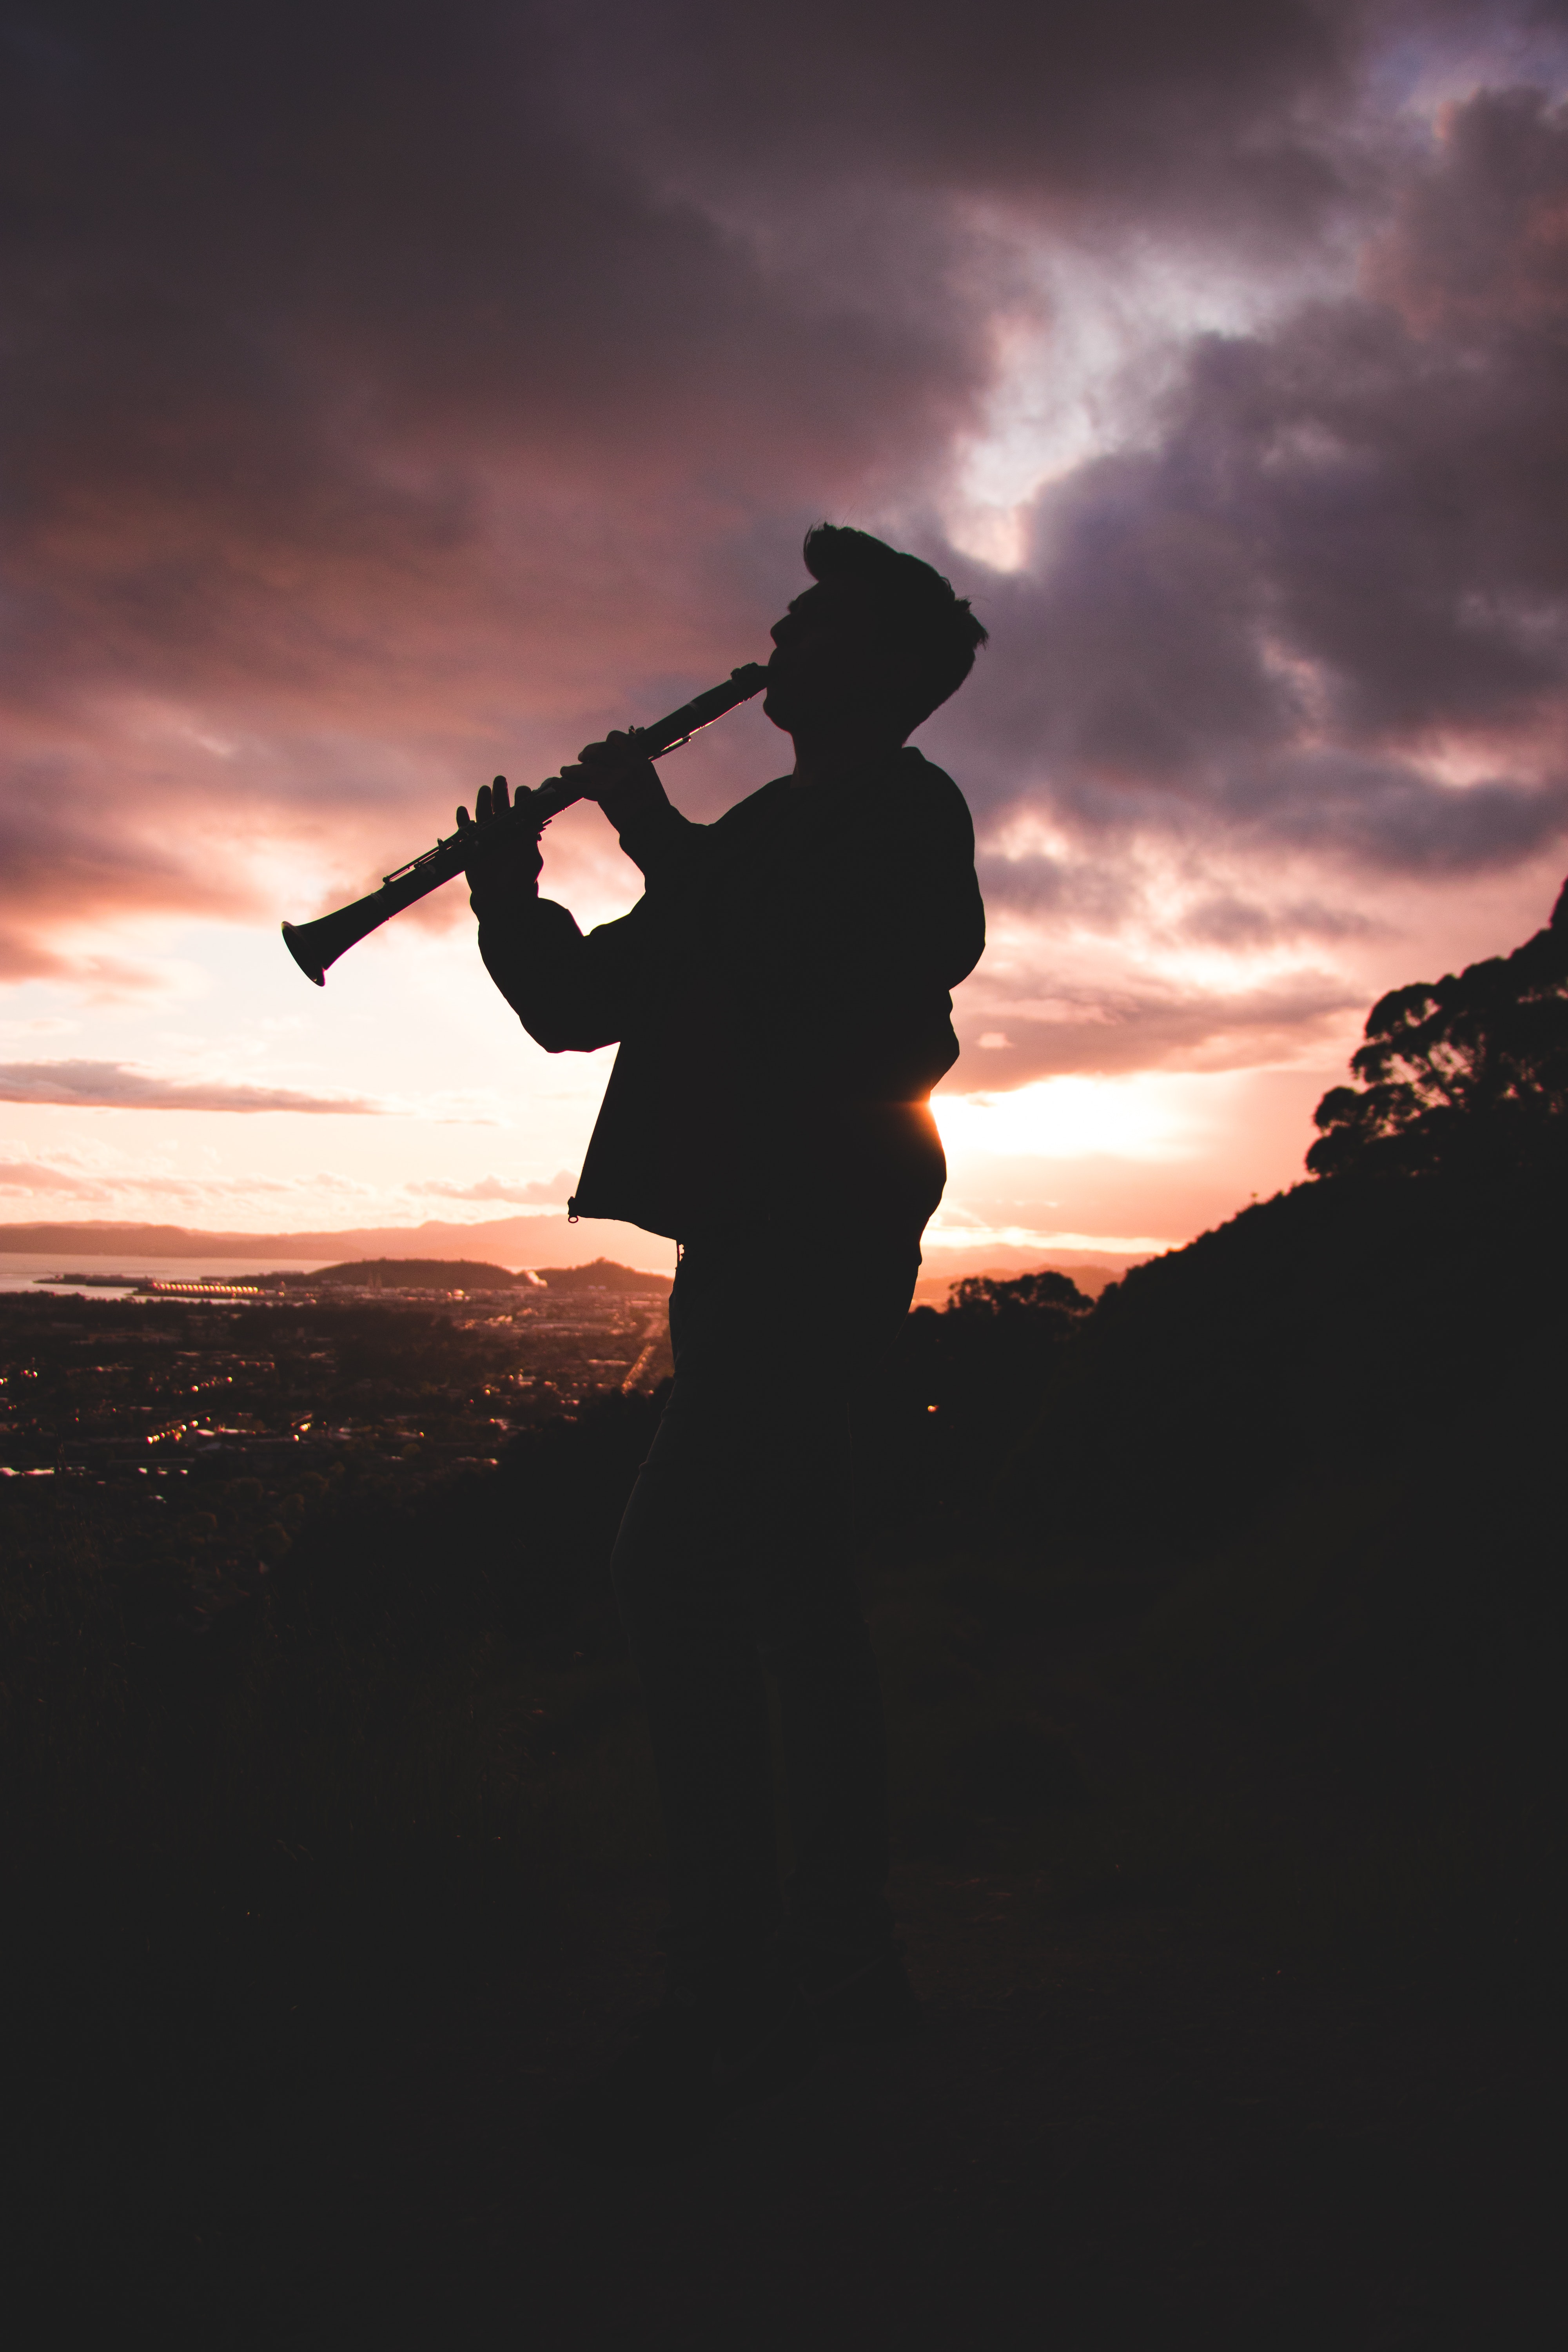
sky, wind instrument, musical instrument, cloud, silhouette, photography, woodwind instrument, brass instrument, trumpet, backlighting, flash photography, trumpeter, bugle, flute